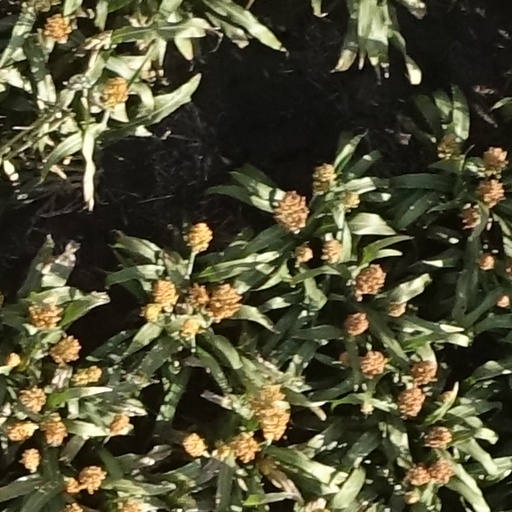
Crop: sorghum